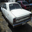
Label: automobile